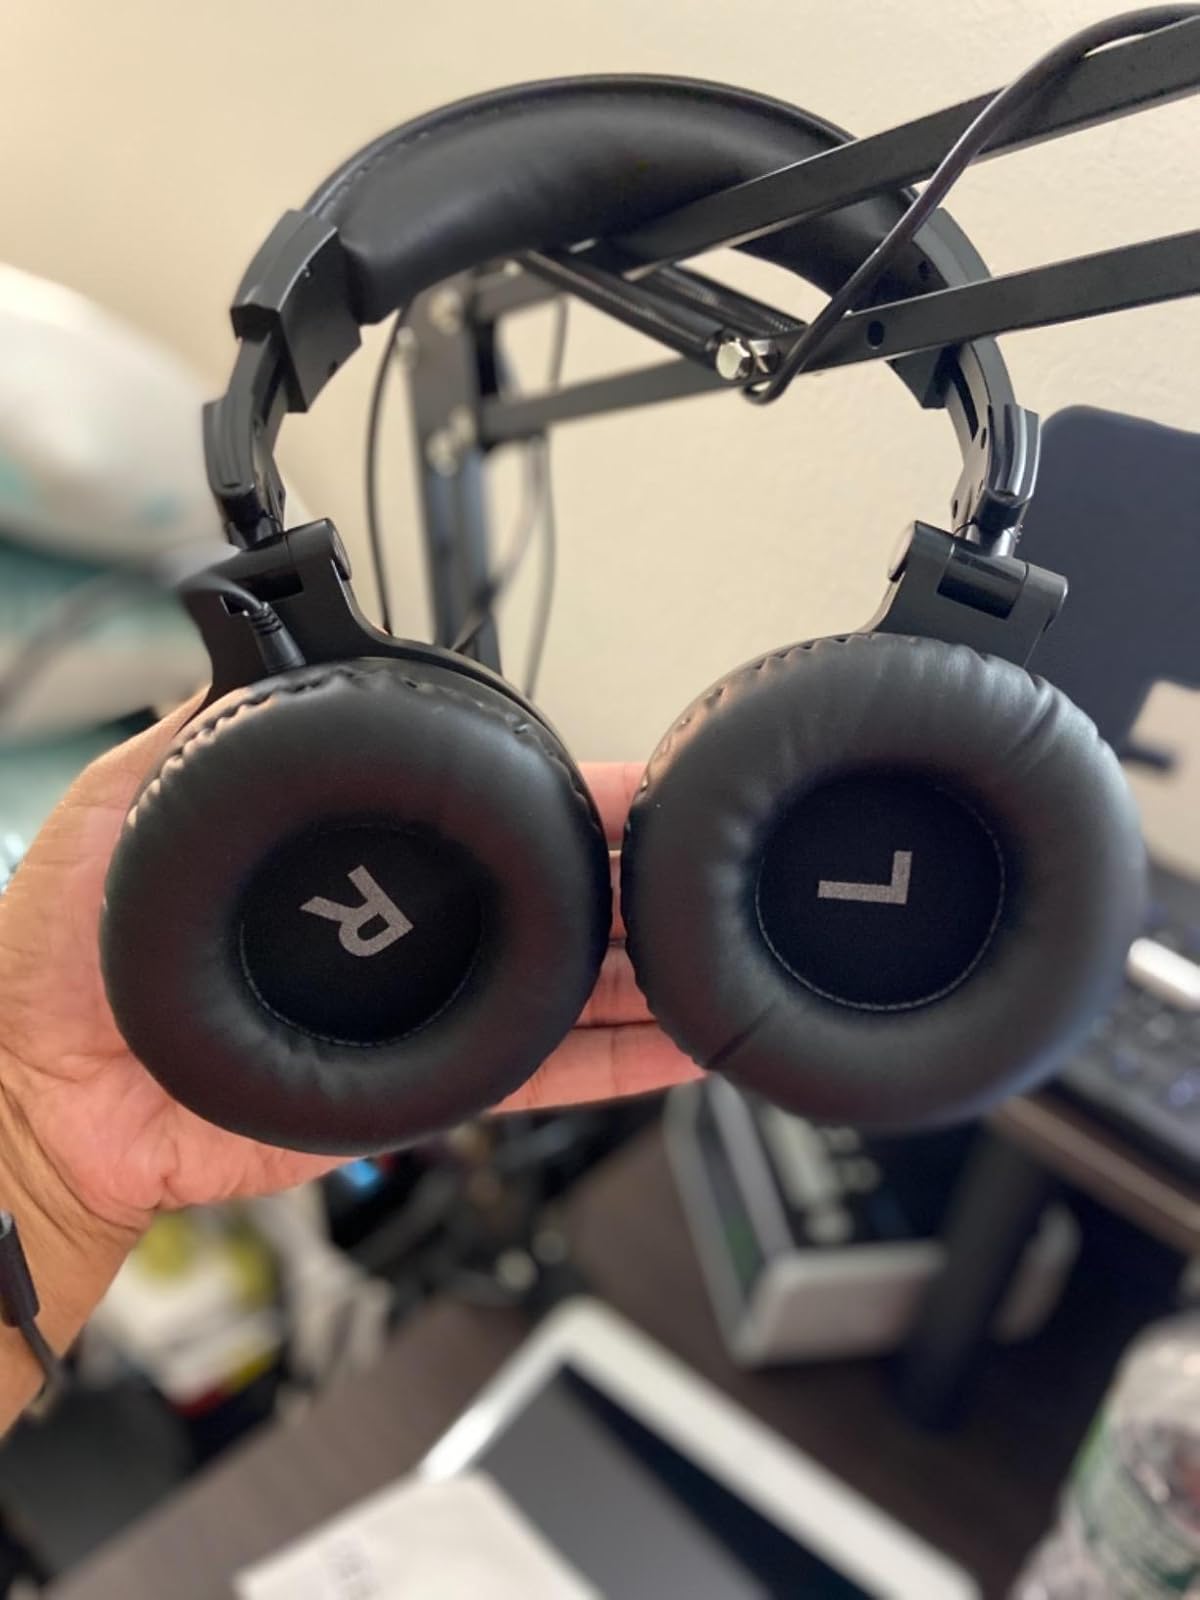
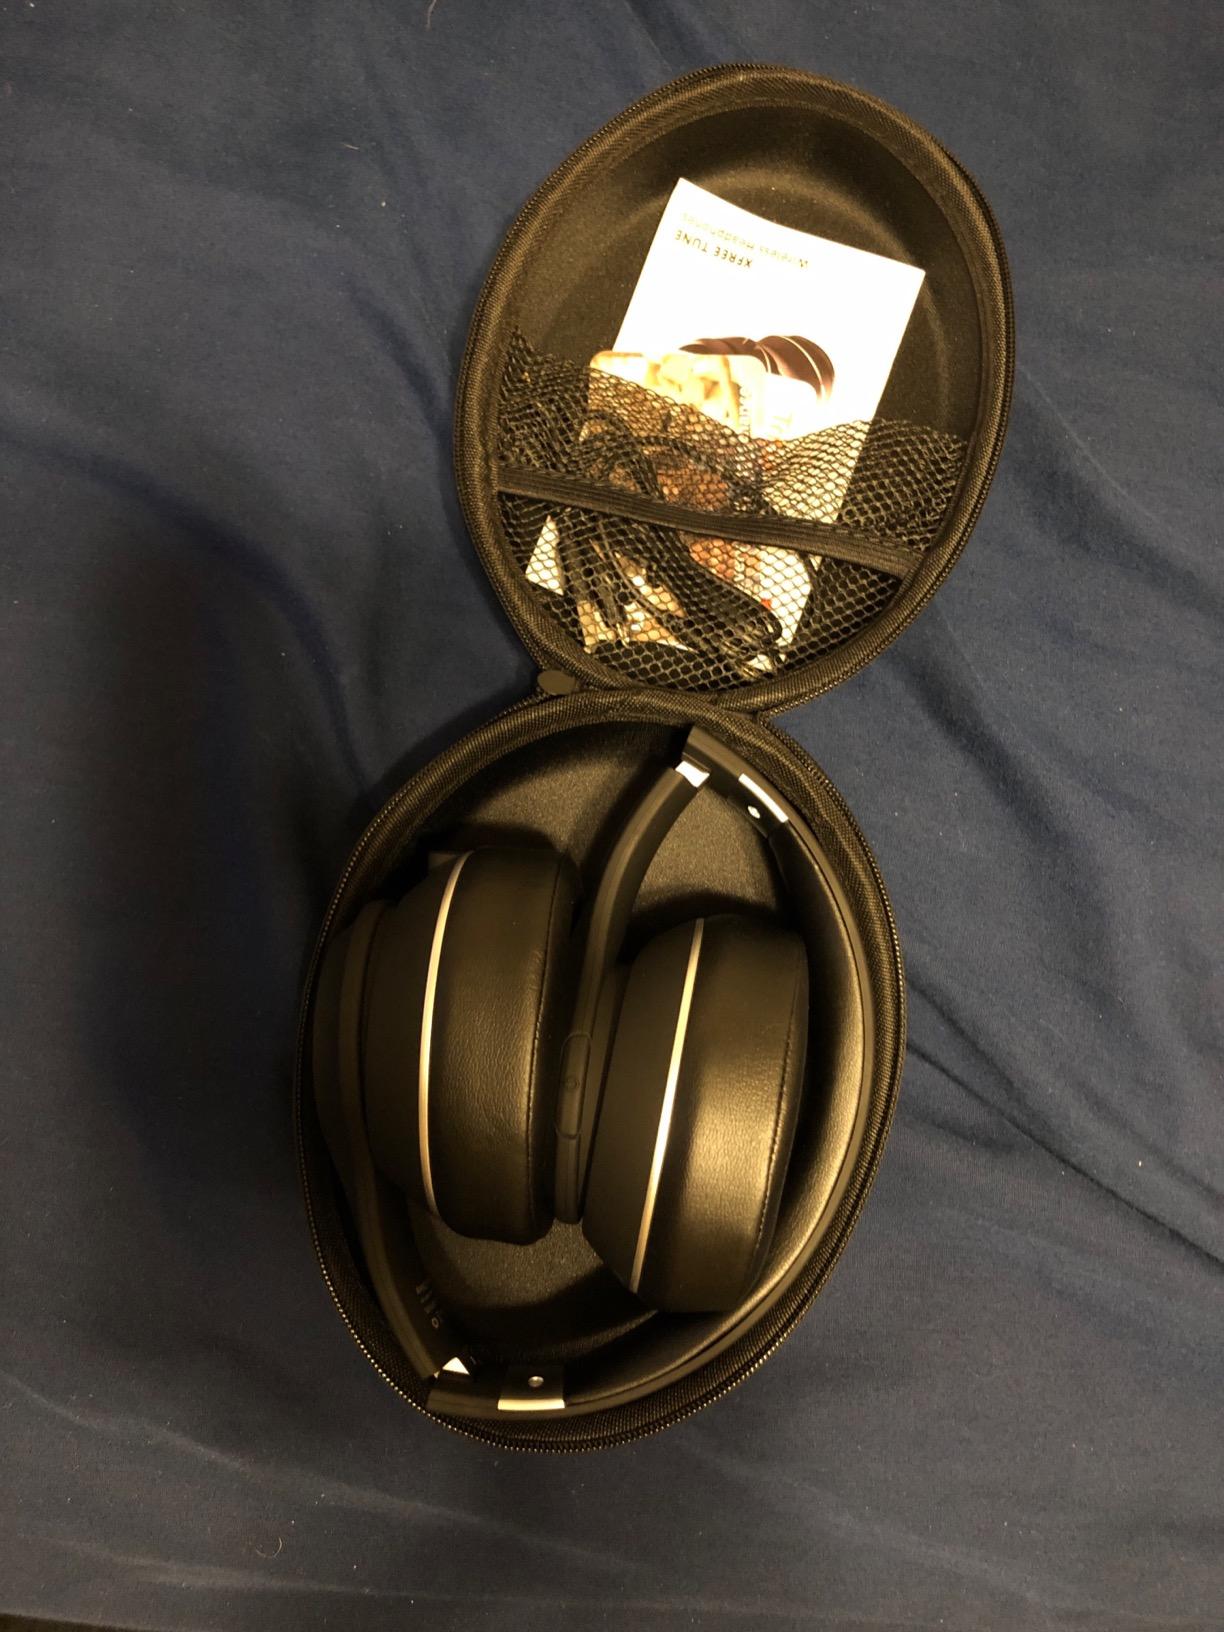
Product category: headphones
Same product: no